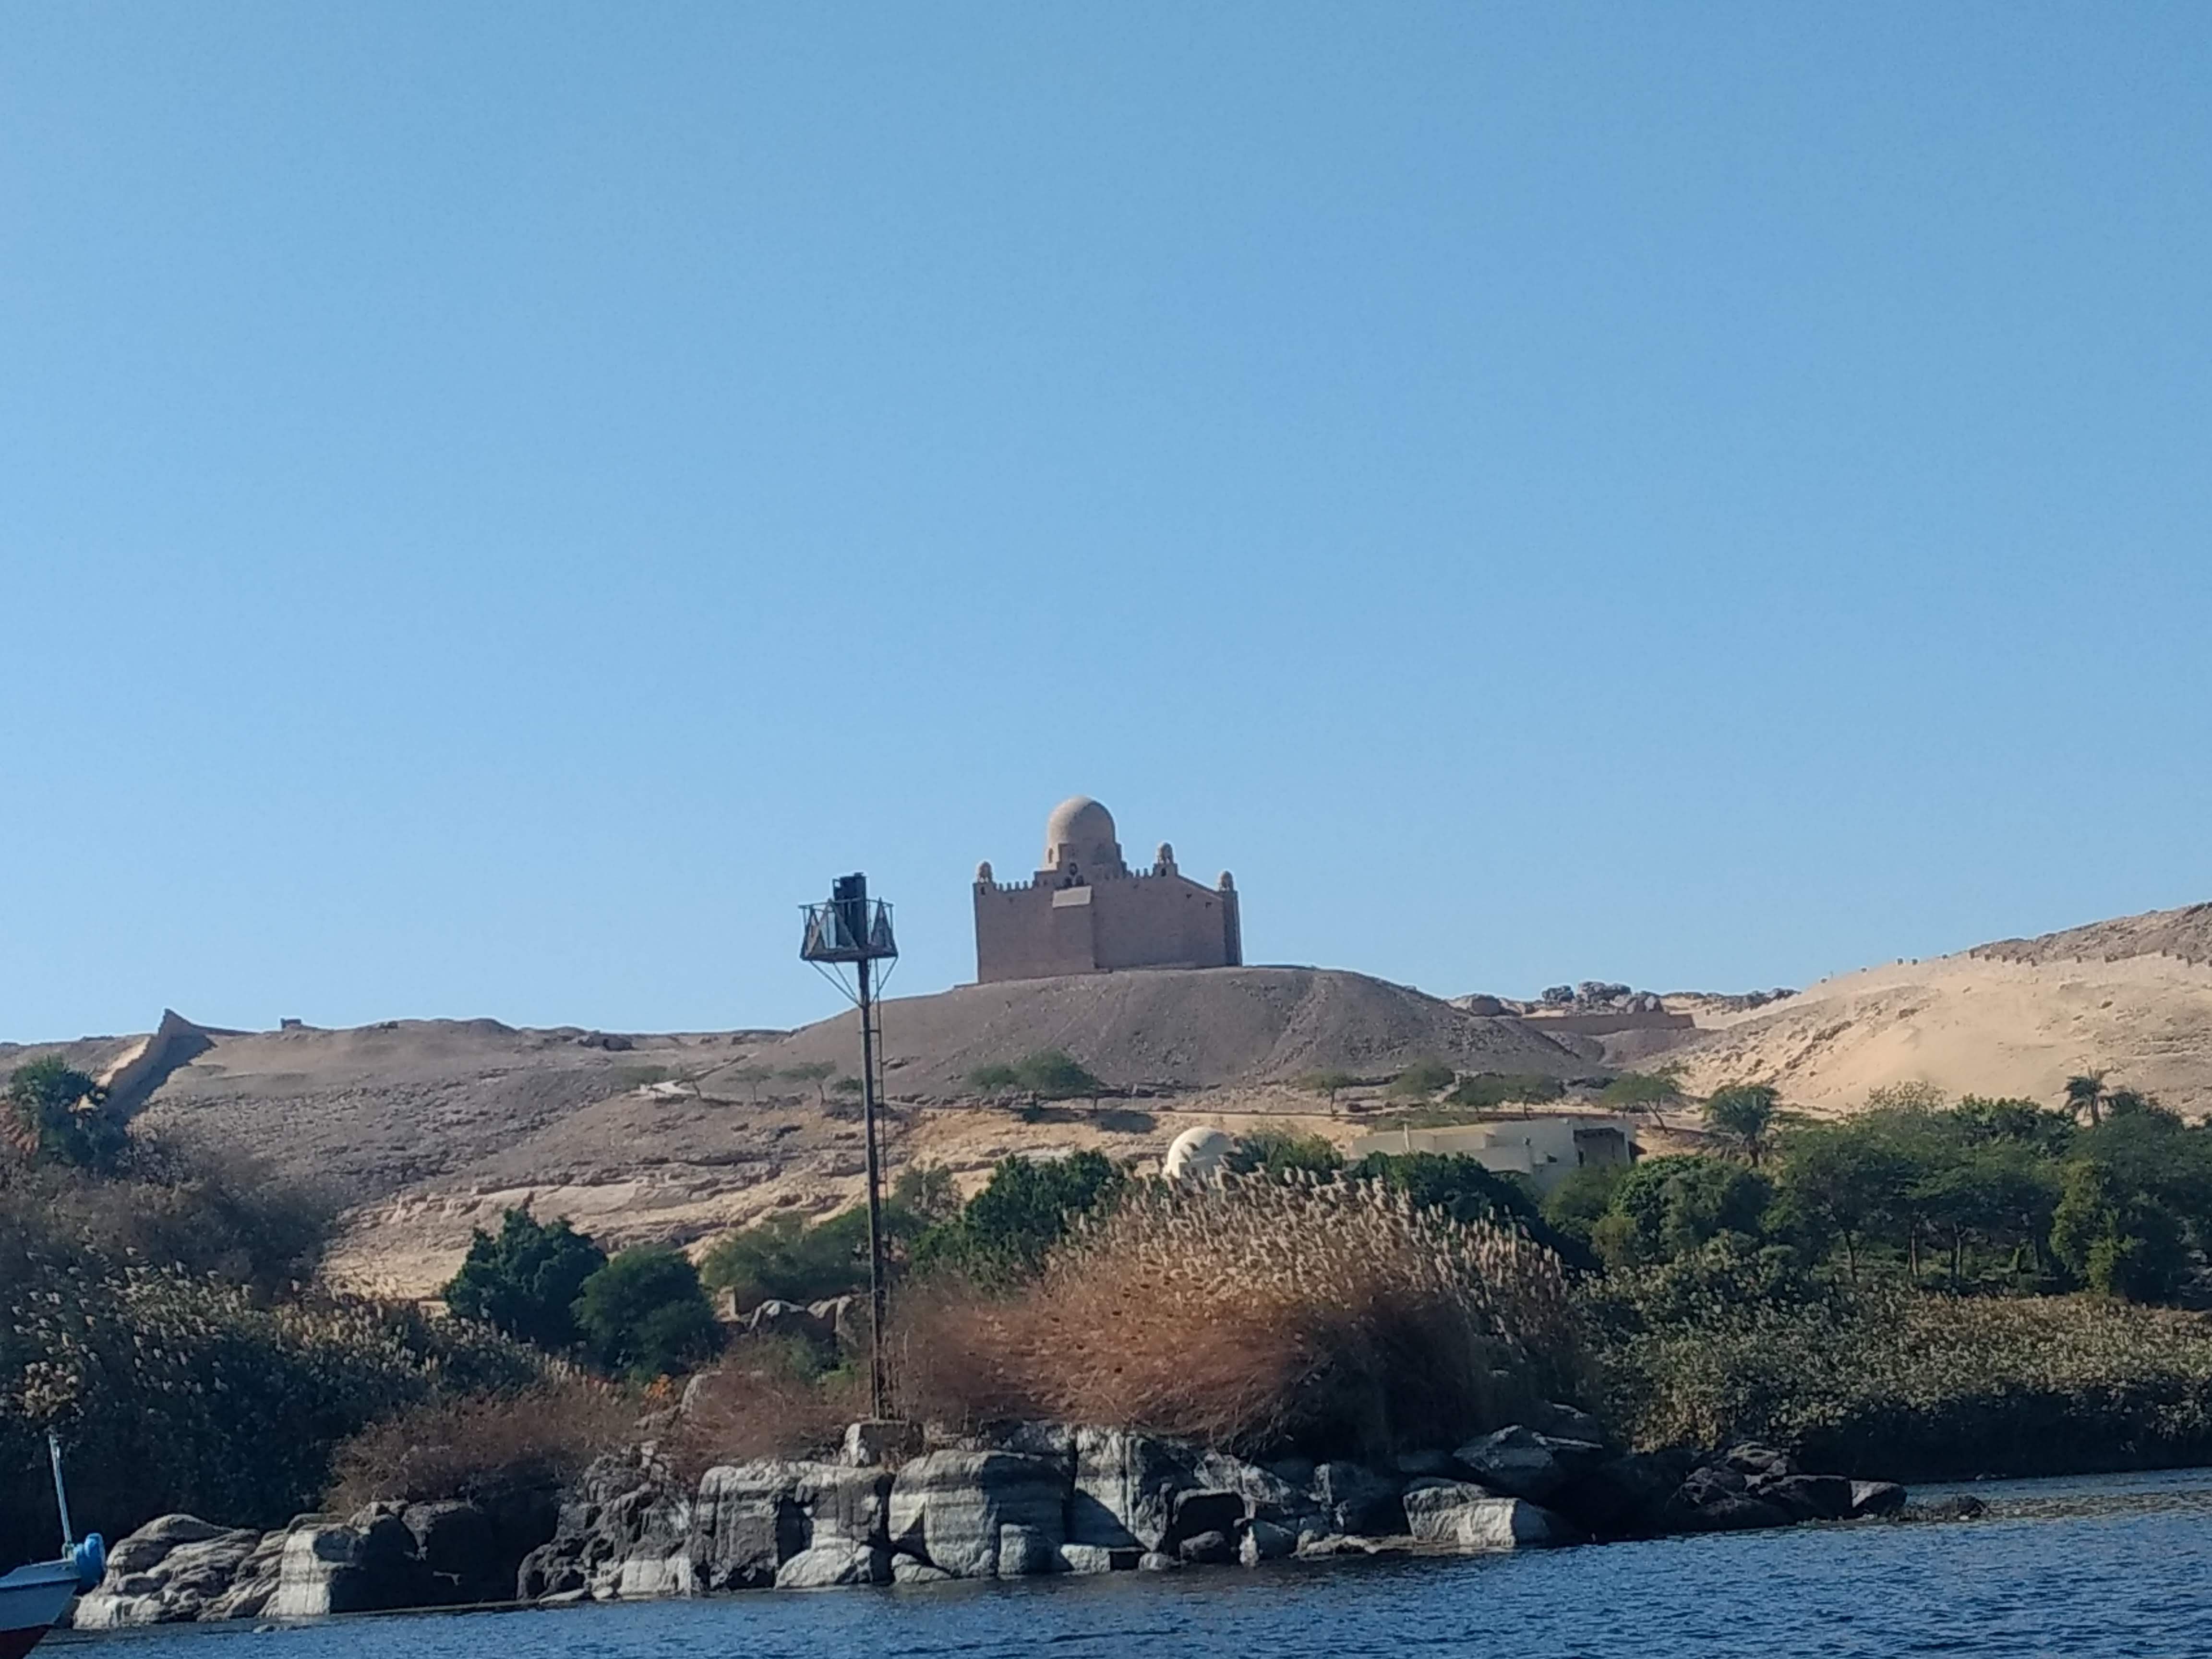
nile, Nuba, aswan, egypt, sky, sea, tourism, promontory, mountain, tree, vacation, lake, coast, cloud, loch, river, village, ocean, hill, city, fortification, building